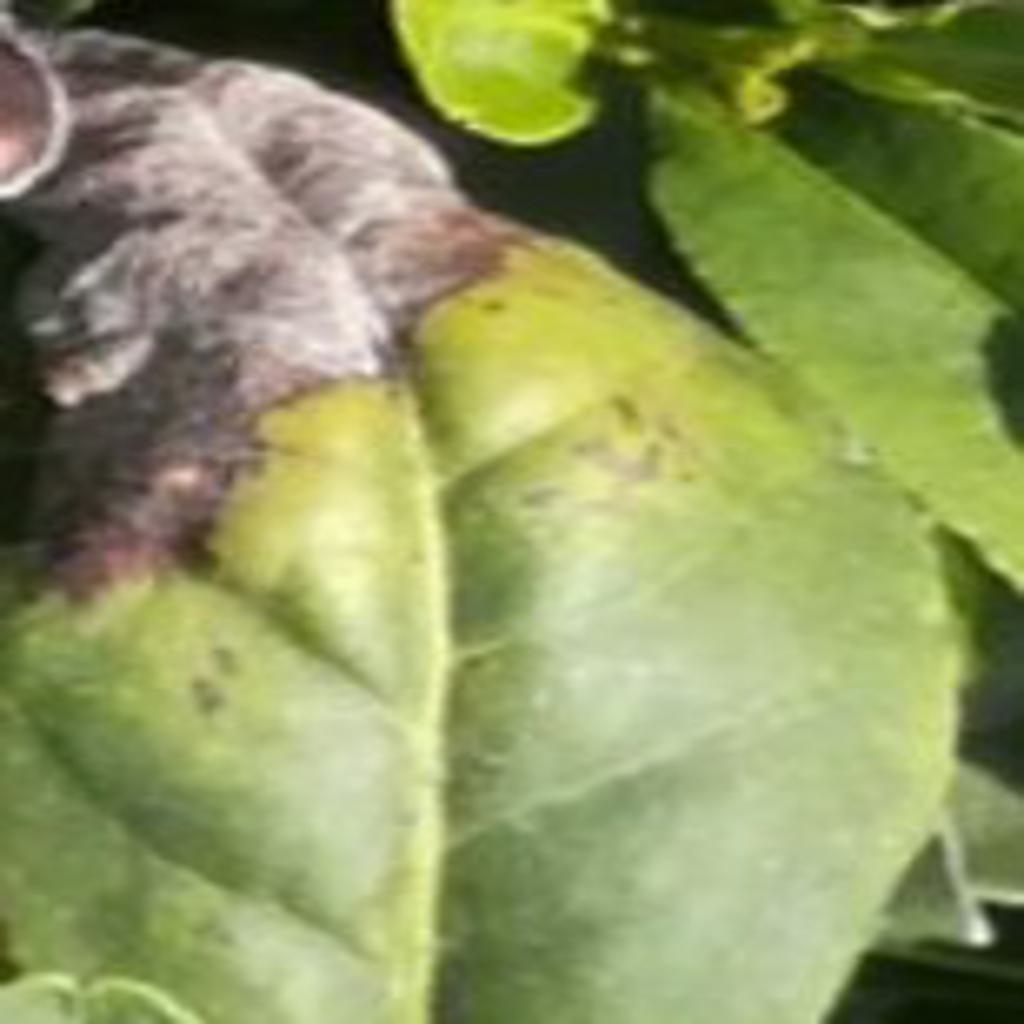
Label: Tea leaf blight